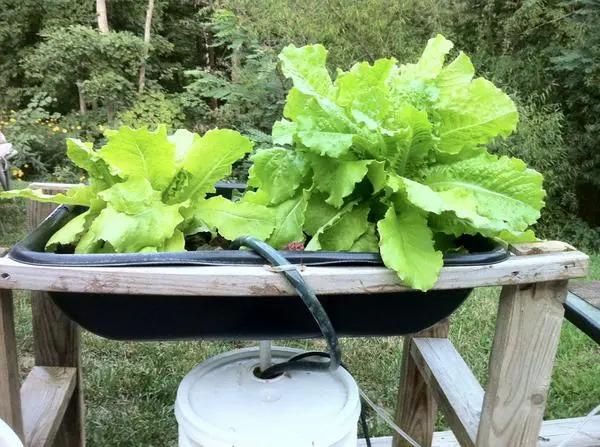
Mimea iliyokua na kustawi vizuri yenye rangi ya kijani kibichi, iliyooteshwa kwa kutumia njia na mfumo kilimo cha kisasa cha  "kihaidroponiki", kinachohusisha matumizi ya maji yaliyotiwa virutubisho mbalimbali  na muhimu kwa ukuaji wa mimea, bila kuhusisha matumizi ya udongo.